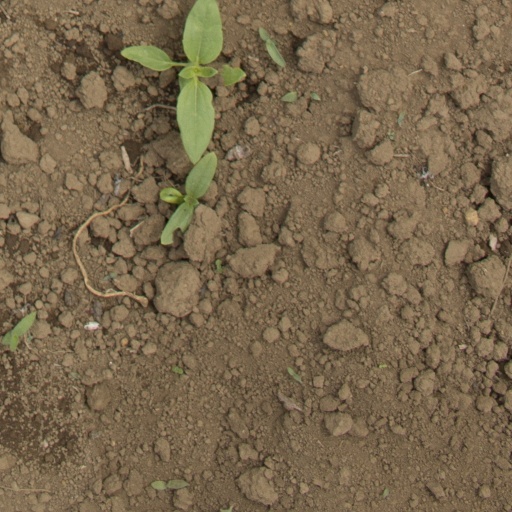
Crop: Jerusalem artichoke